Rolls-Royce Trent 1000

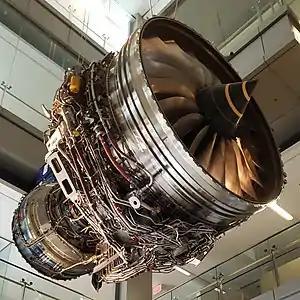
Rolls-Royce Trent 1000 displayed inside of Goodwin Hall at Virginia Tech

The Rolls-Royce Trent 1000 is a high-bypass turbofan engine produced by Rolls-Royce, one of the two engine options for the Boeing 787 Dreamliner, competing with the General Electric GEnx. It first ran on 14 February 2006 and first flew on 18 June 2007 before a joint EASA/FAA certification on 7 August 2007 and entered service on 26 October 2011. Corrosion-related fatigue cracking of intermediate pressure (IP) turbine blades was discovered in early 2016, grounding as many as 44 aircraft, and costing Rolls-Royce at least £1.3 billion.